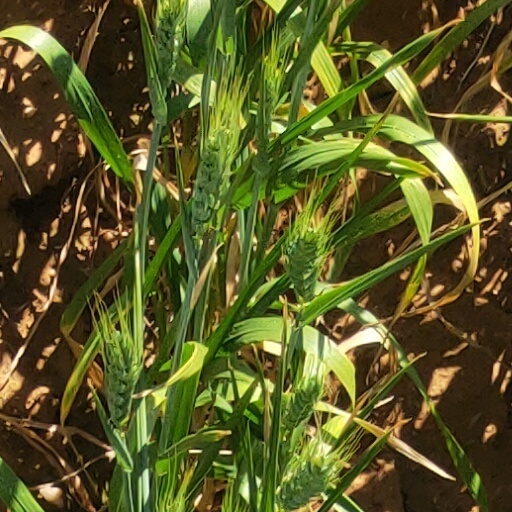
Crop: wheat